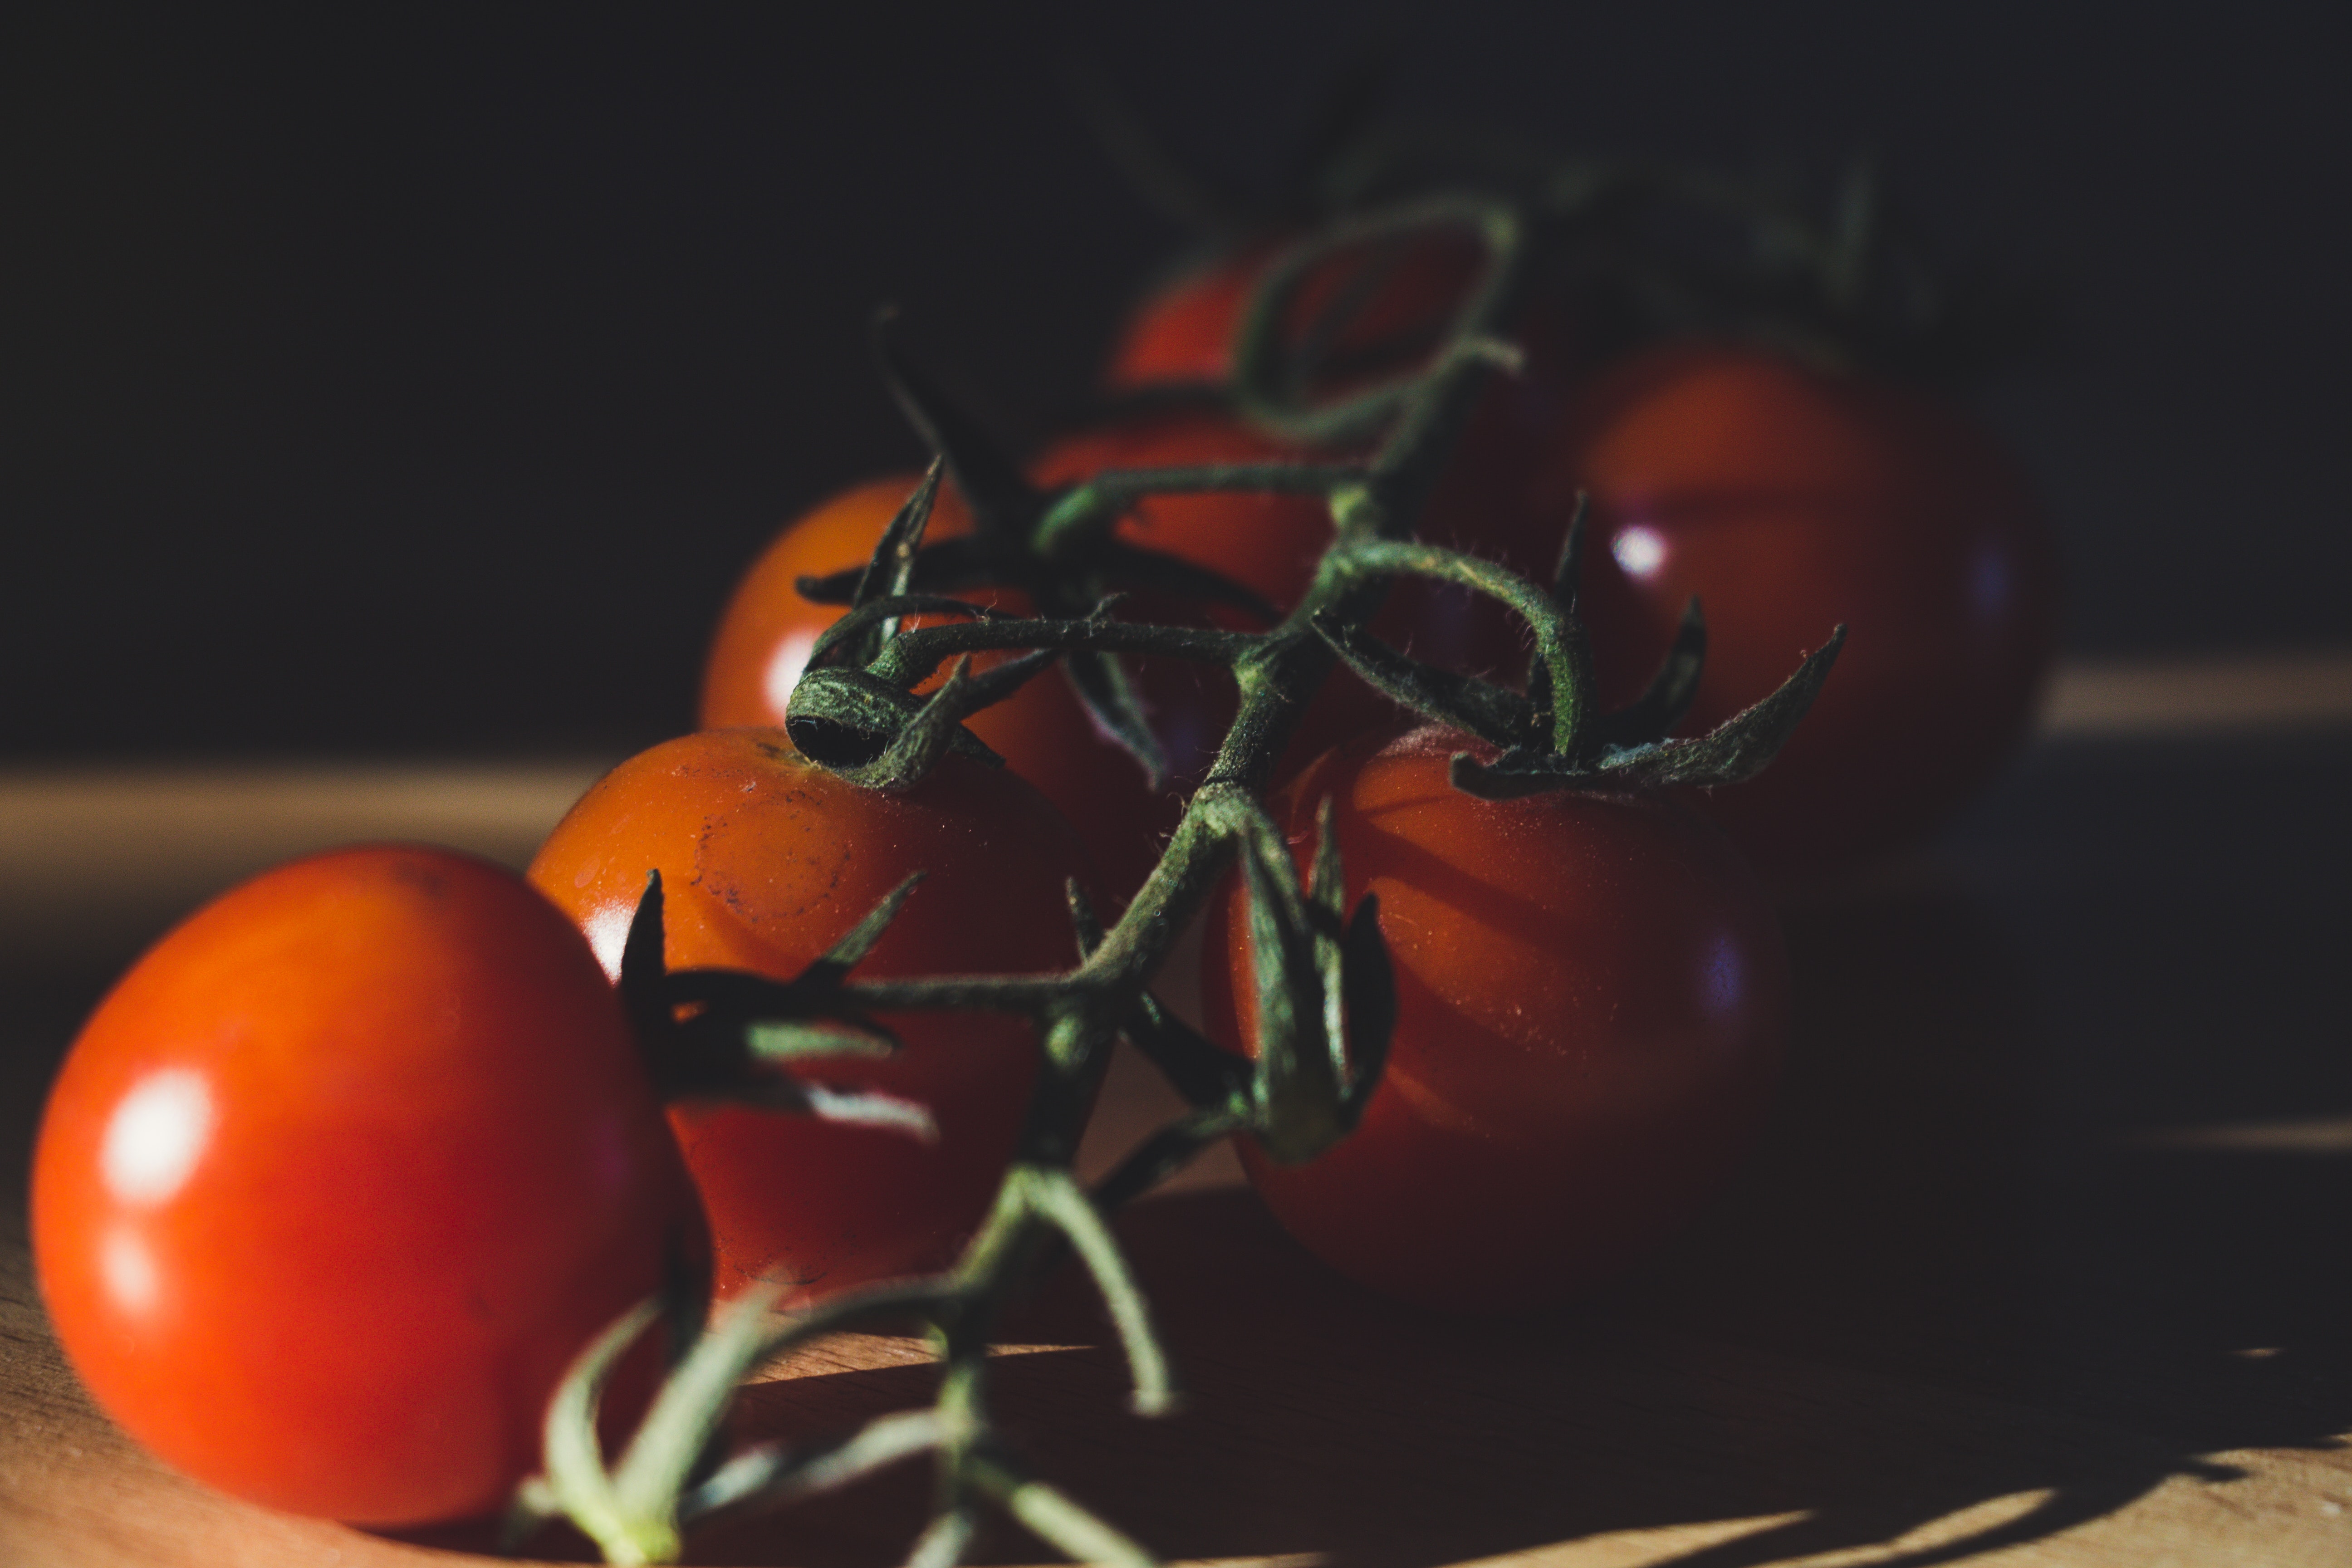
still life photography, tomato, solanum, still life, fruit, vegetable, plant, photography, macro photography, close up, vegetarian food, organism, food, nightshade family, cherry tomatoes, produce, plant stem, tamarillo